Alan Mills (baseball)

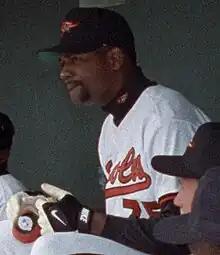
Mills with the Baltimore Orioles in 1993

Alan Bernard Mills (born October 18, 1966) is an American former relief pitcher and pitching coach. He spent 12 seasons in Major League Baseball (MLB) with the New York Yankees (1990–1991), Baltimore Orioles (1992–1998, 2000–2001) and Los Angeles Dodgers (1999–2000). He pitched right-handed.